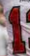
Number: 1